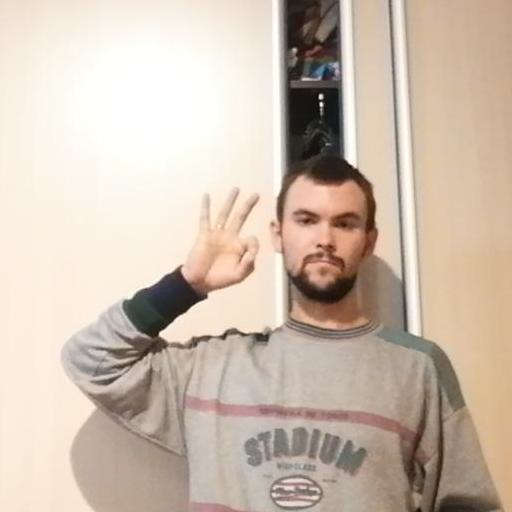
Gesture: ok